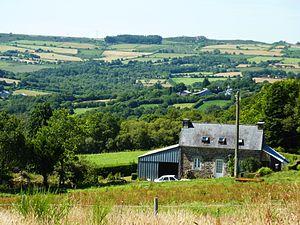
Saint-Rivoal: Goas-al-ludu dans un paysage vallonné et bocager
Saint-Rivoal [sɛ̃ʁivwal] est une commune du département du Finistère, dans la région Bretagne, en France. Située dans le canton de Pleyben et l'arrondissement de Châteaulin, elle fait partie de Monts d'Arrée Communauté. Son nom provient du nom de l'un des saints bretons plus ou moins mythiques dénommé sant Riwall ou sant Rioual dont l'étymologie peut être interprété en ri et wal, mais peut aussi avoir à voir avec saint Riware. Longtemps simple trève de Brasparts, Saint-Rivoal fut totalement incluse dans la commune de Brasparts lors de la Révolution française, ne devint paroisse qu'en 1837 et n'accéda à l'indépendance communale qu'en 1925.